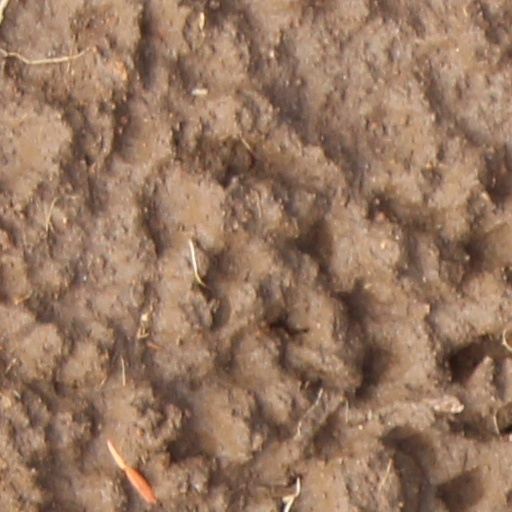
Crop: wheat